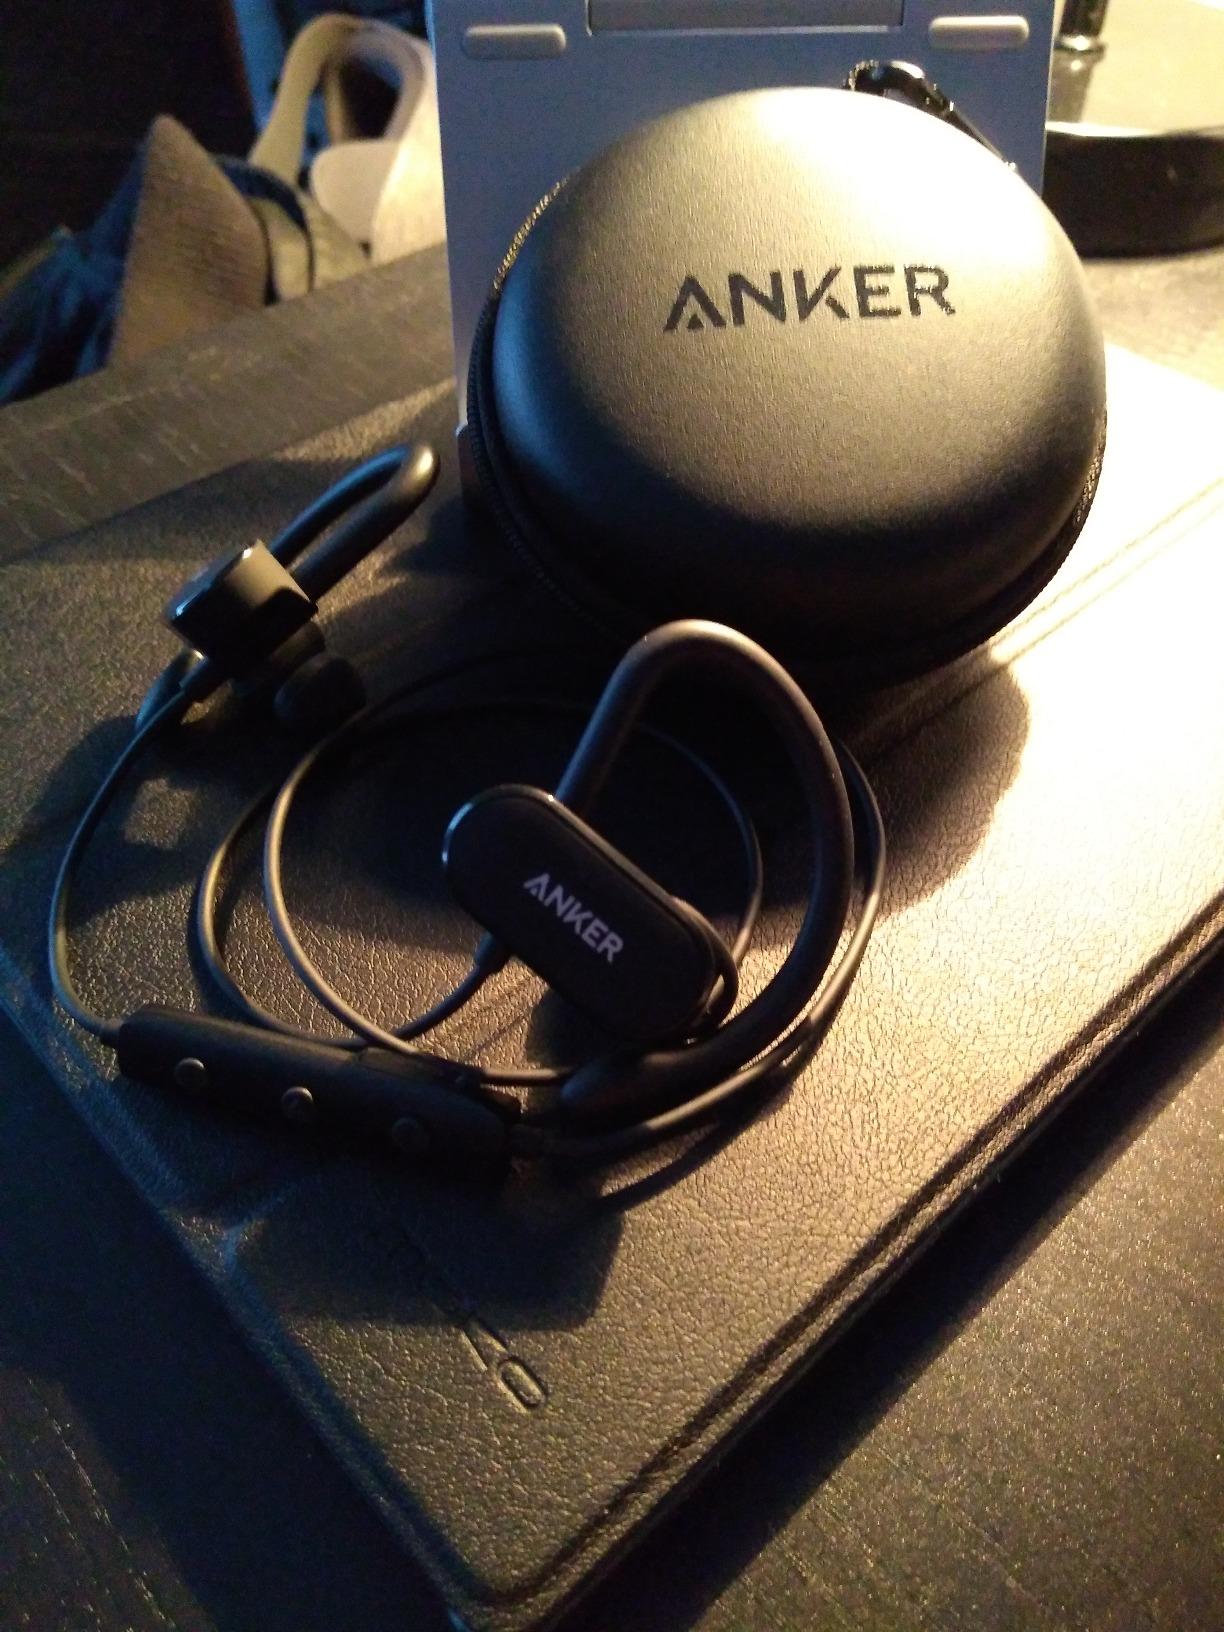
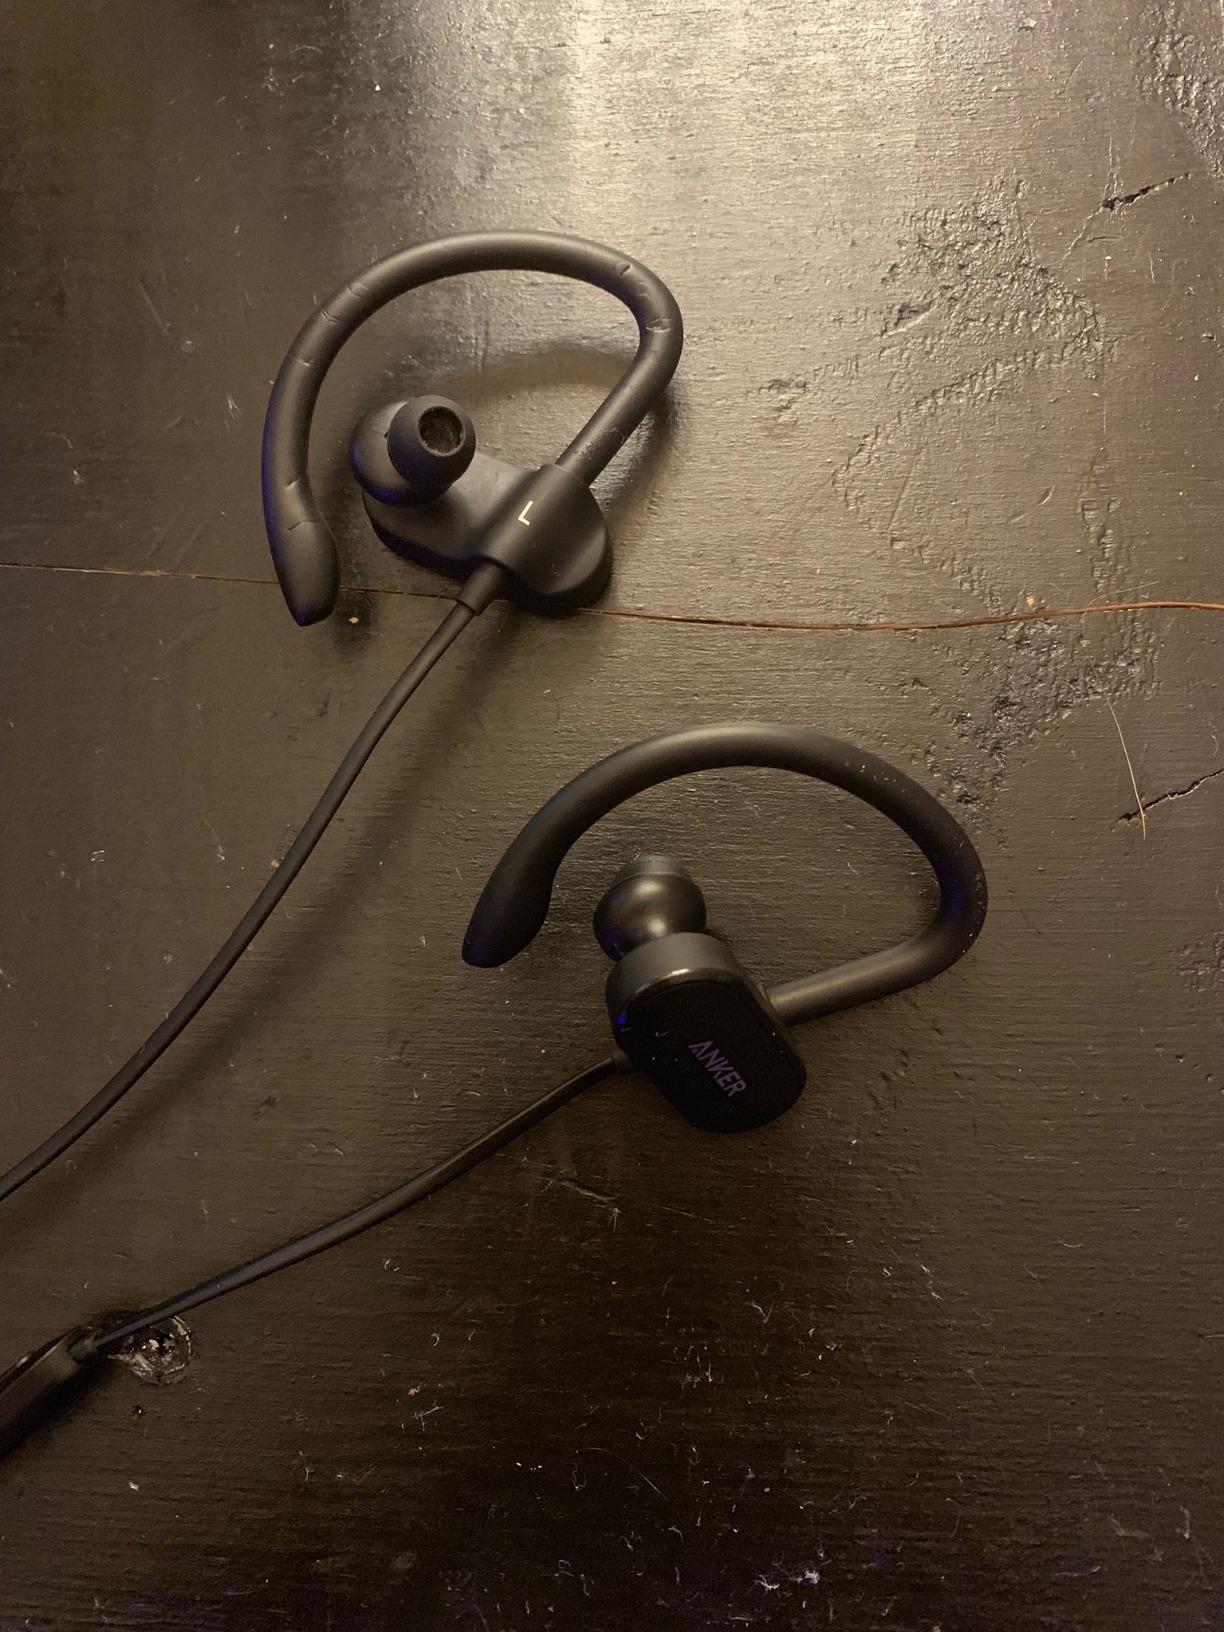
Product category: headphones
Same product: yes